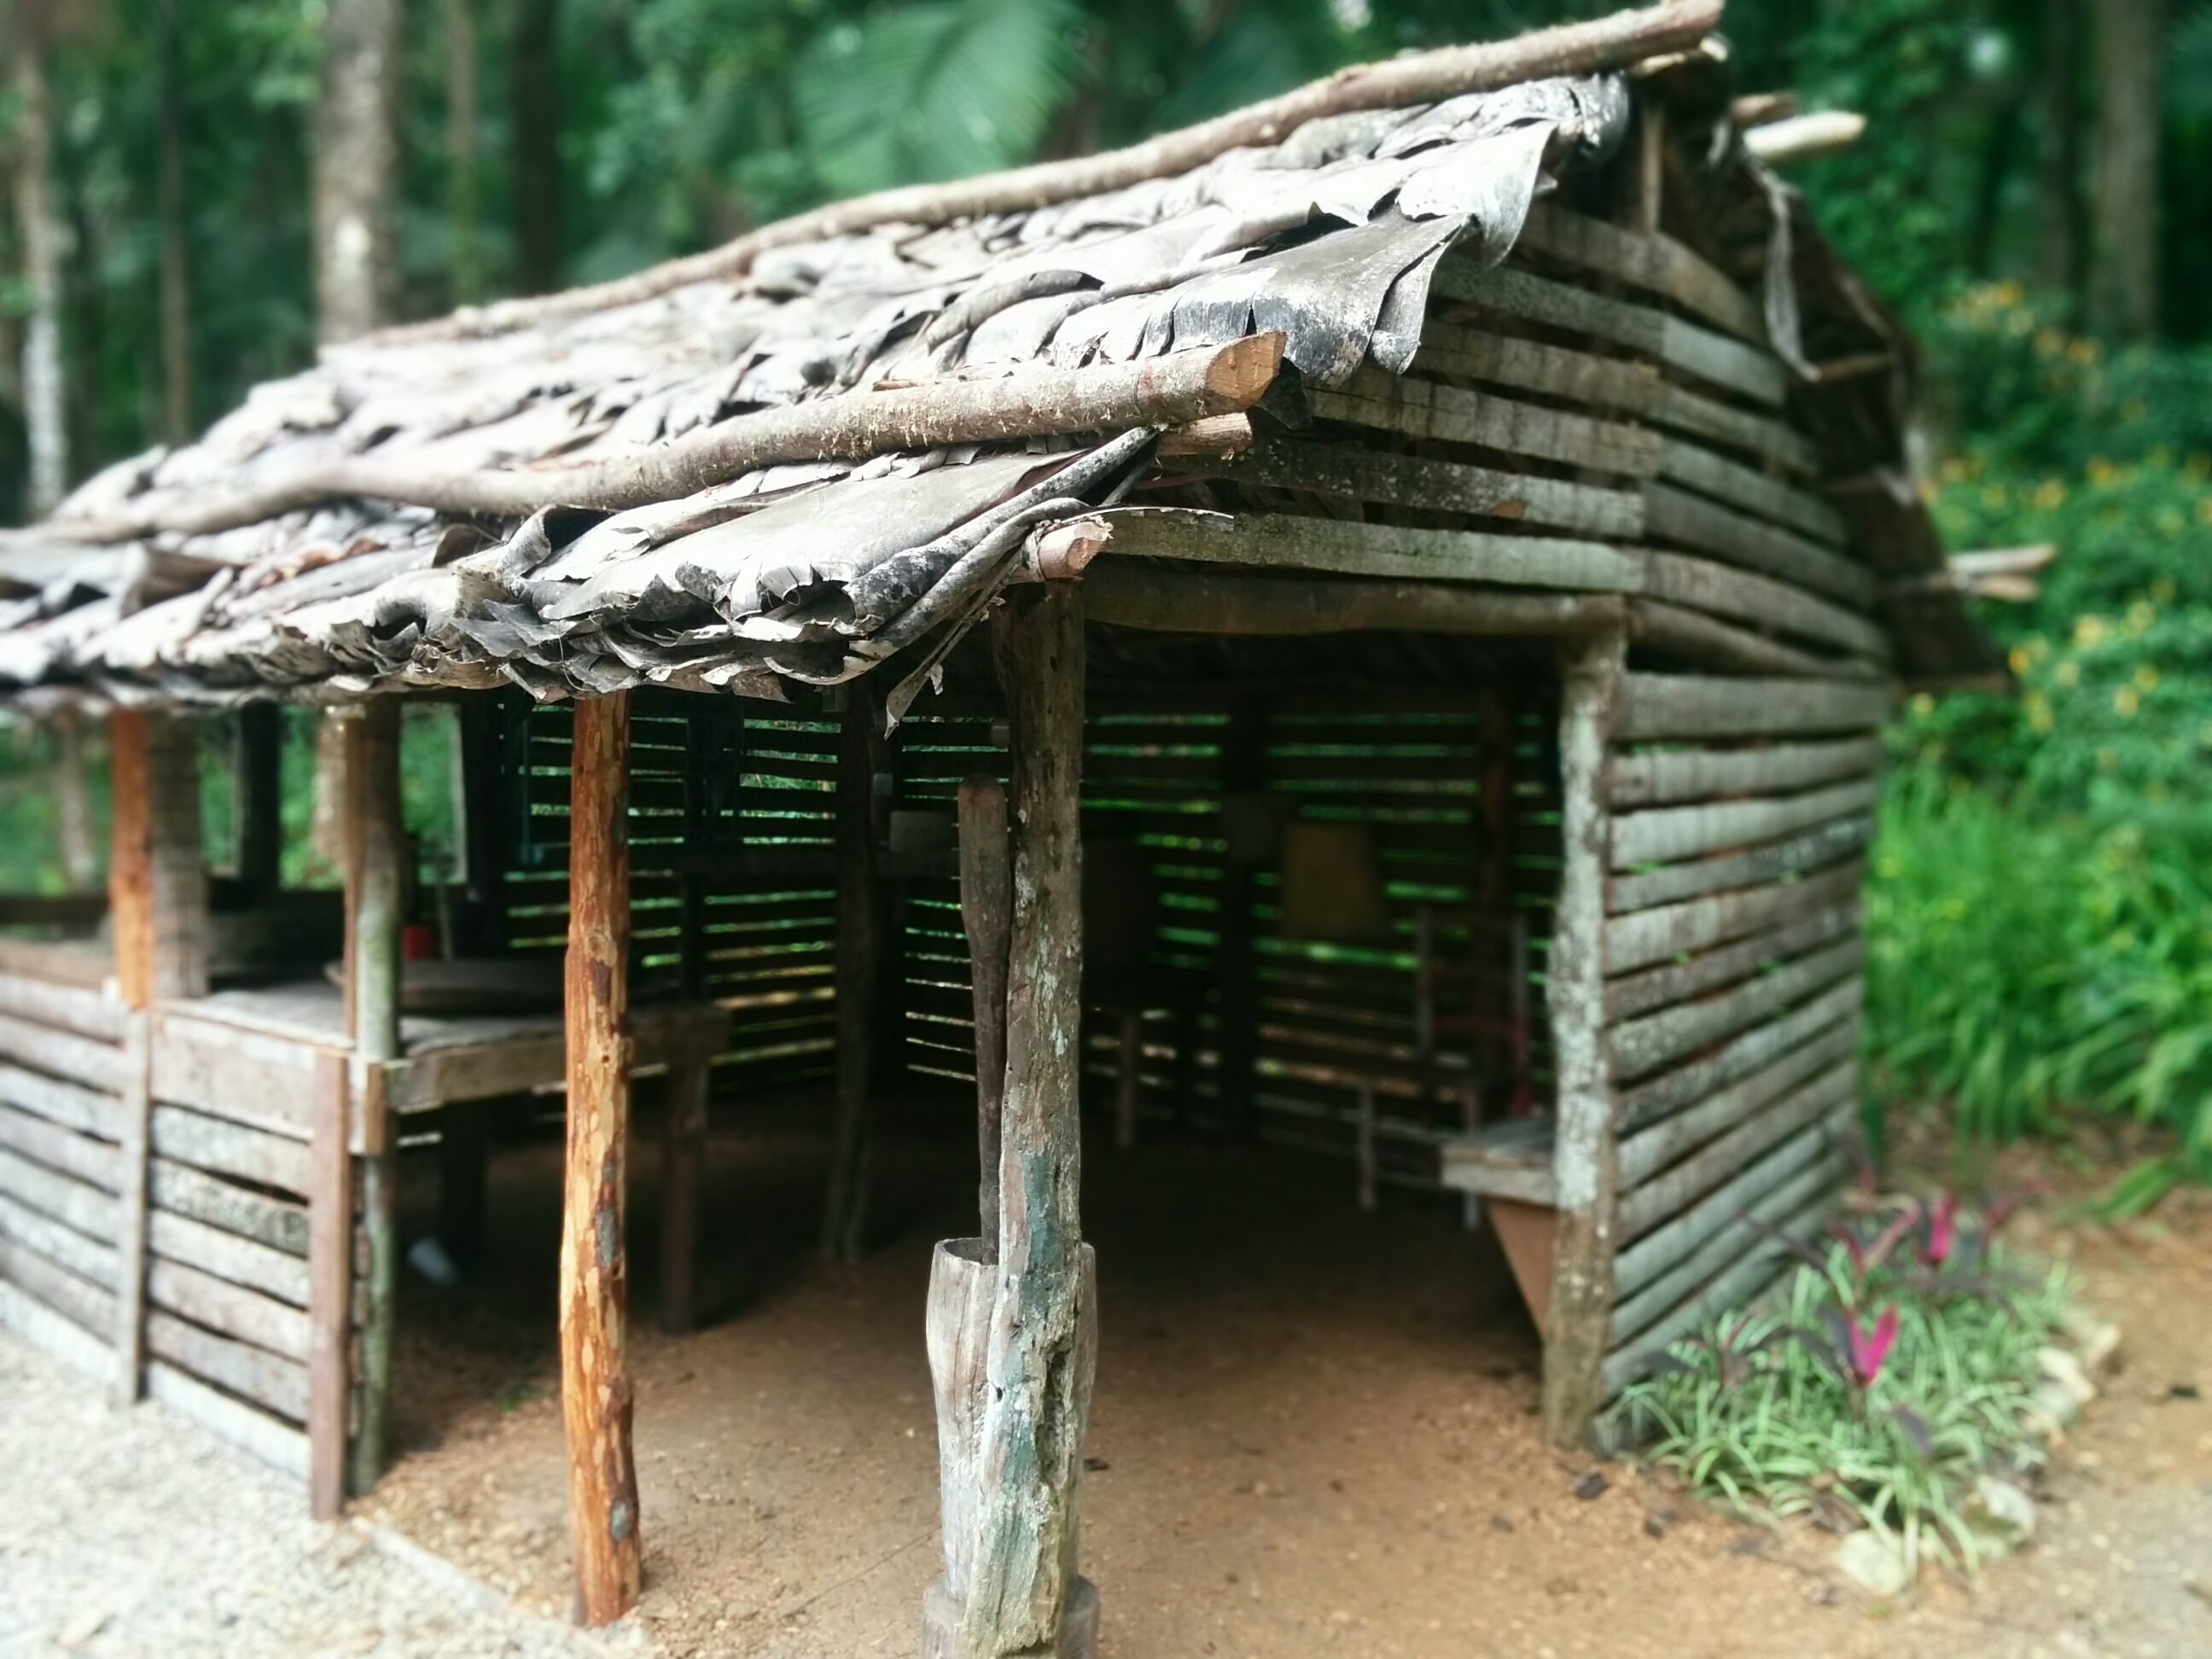
nature, wood, house, building, home, shed, hut, shack, rural, scenic, cabin, cottage, agriculture, wooden, log cabin, traditional, outdoor structure, choza